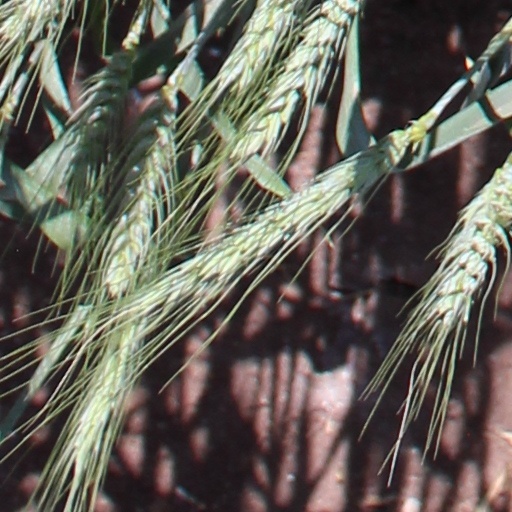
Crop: wheat